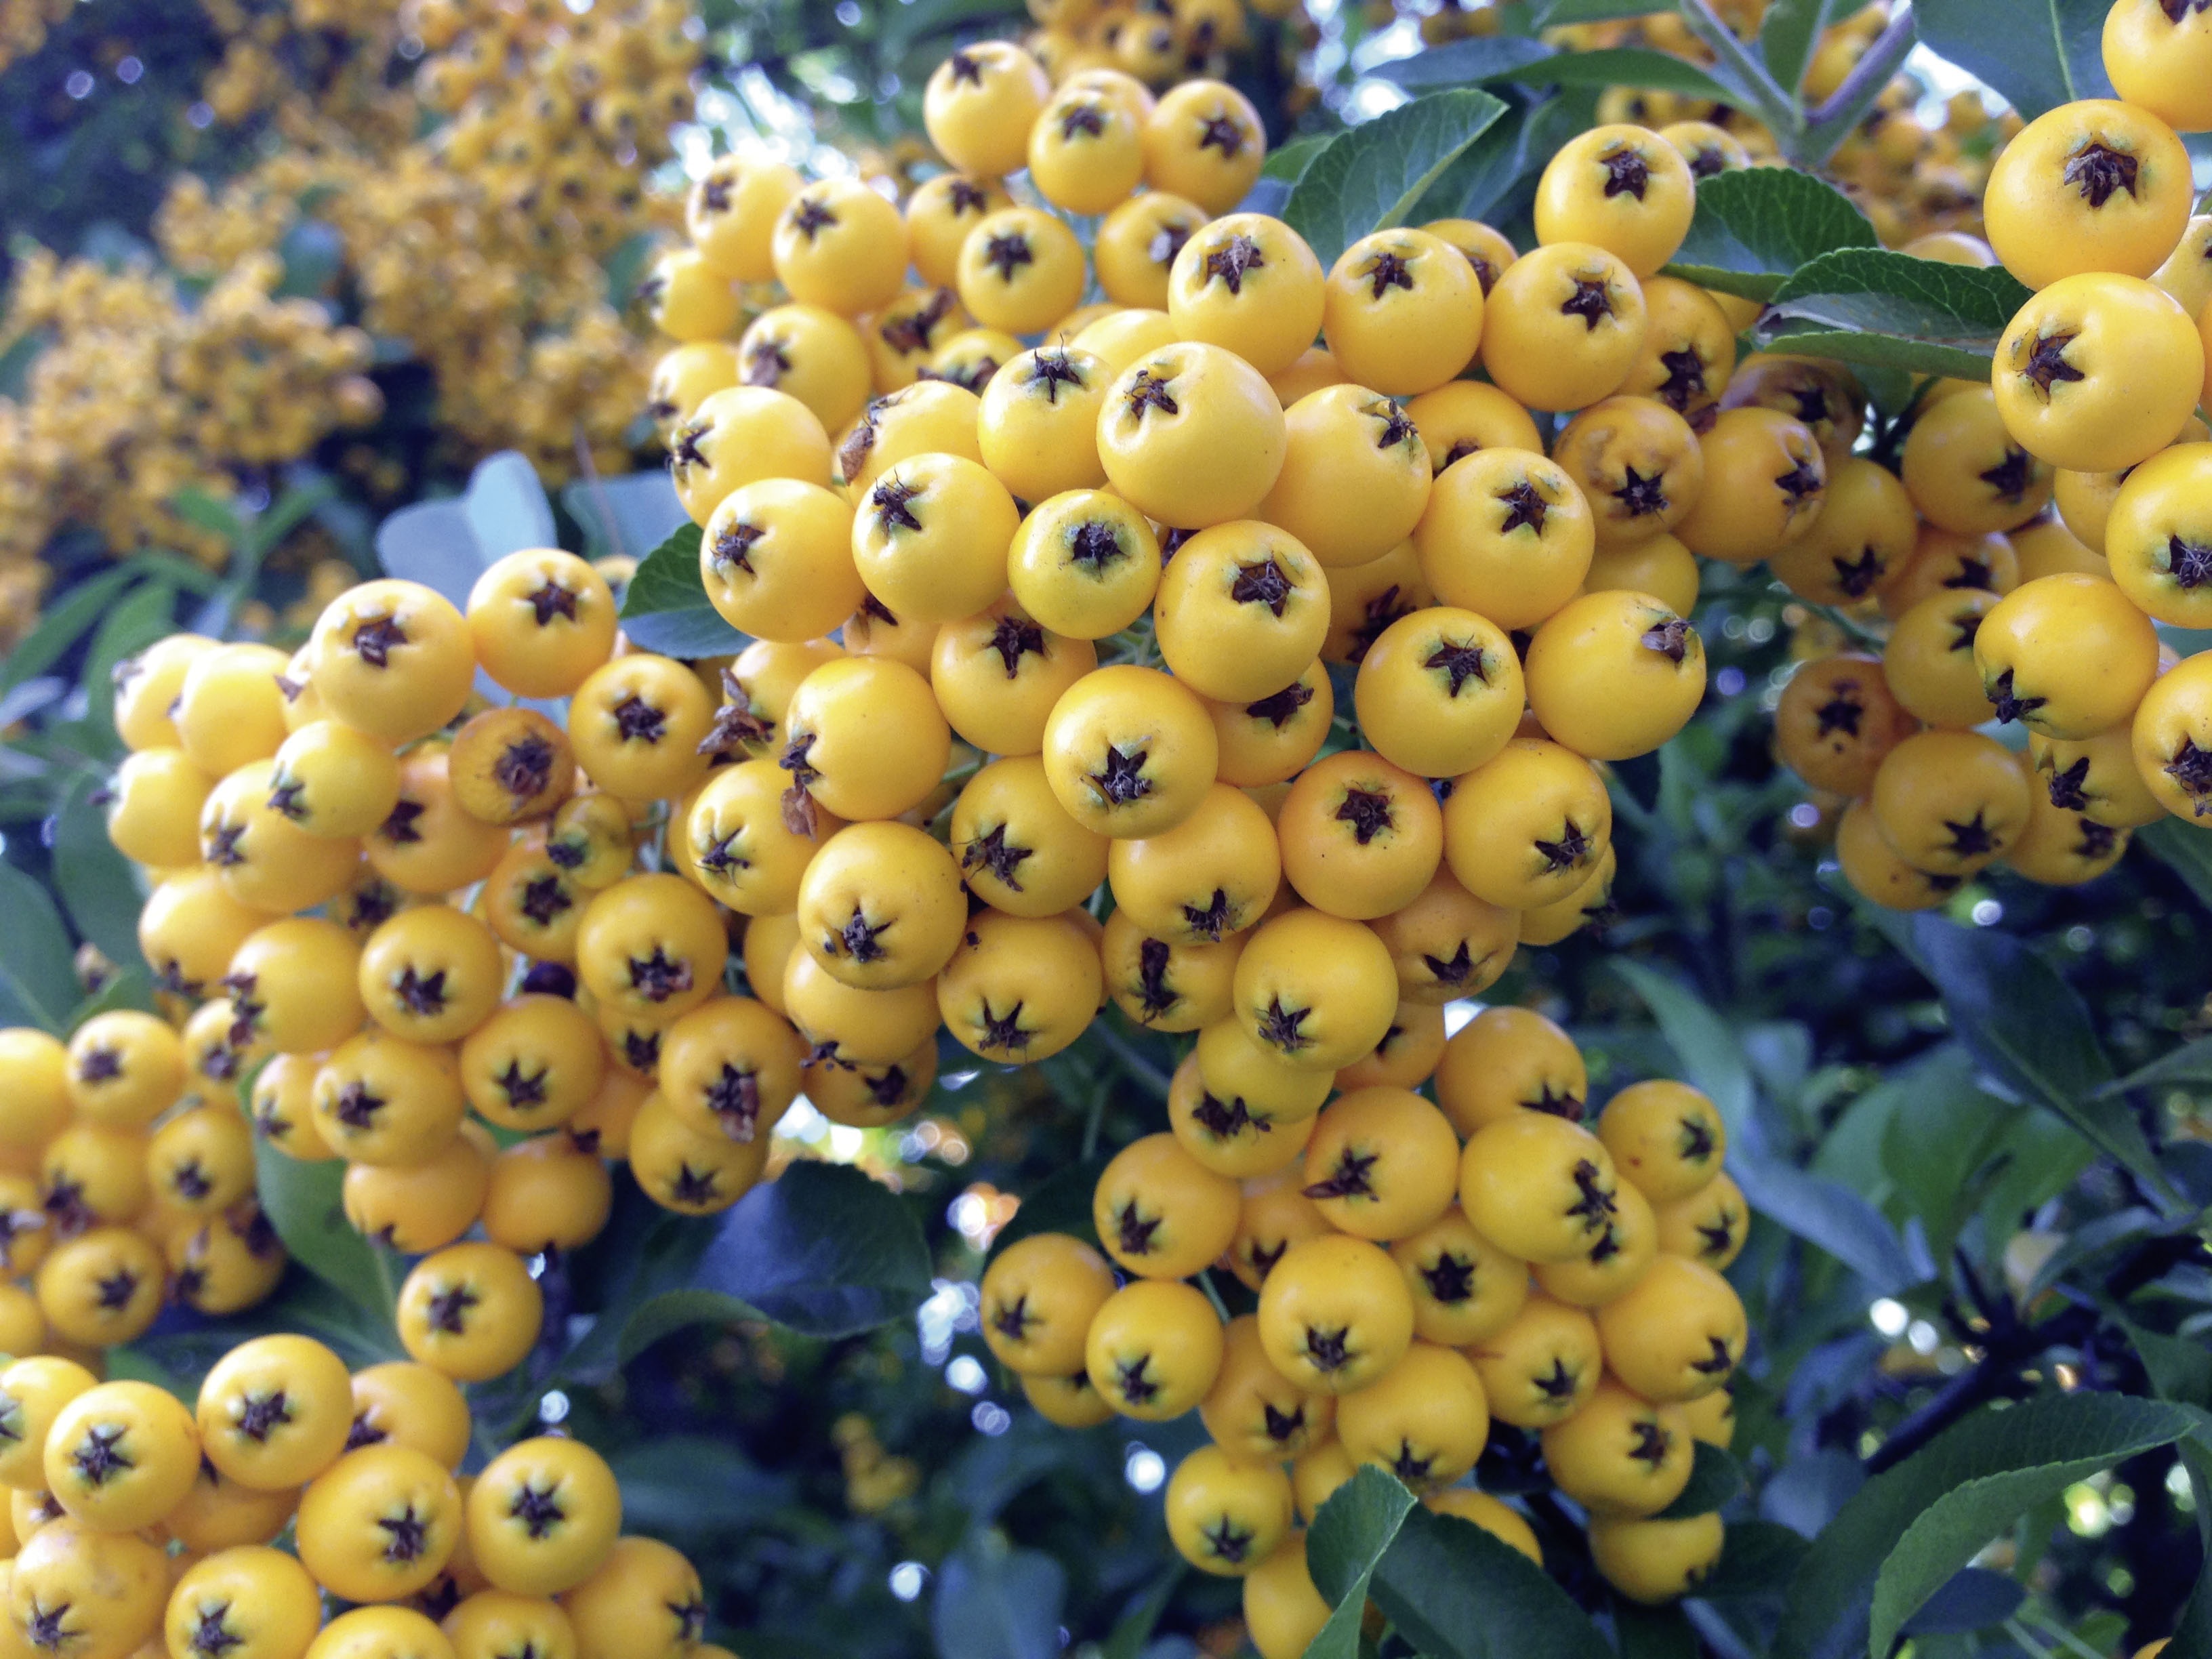
plant, fruit, berry, flower, food, produce, yellow, flora, berries, shrub, fruits, rowan, ornamental shrub, pyracantha, hedge, flowering plant, firethorn, land plant